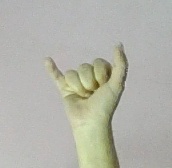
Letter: ya